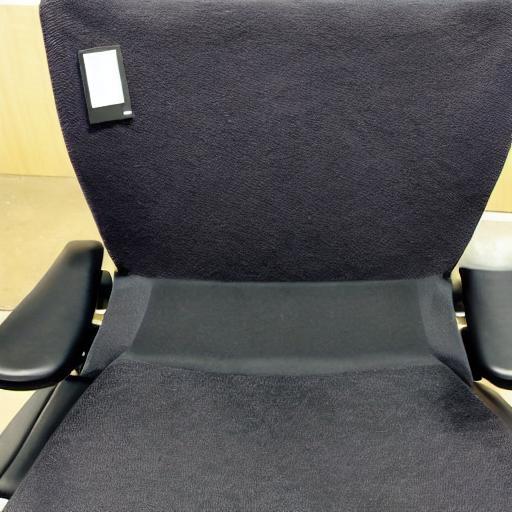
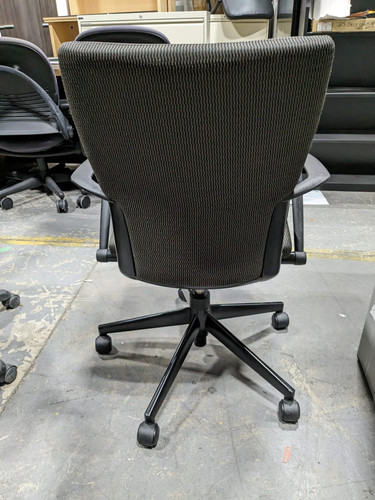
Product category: items_chair
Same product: no